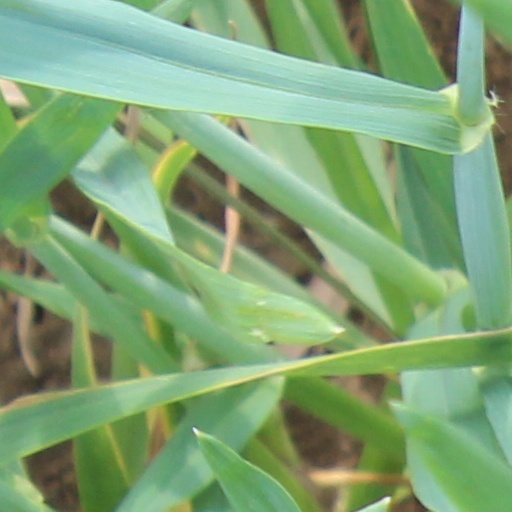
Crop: wheat